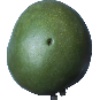
Label: mango